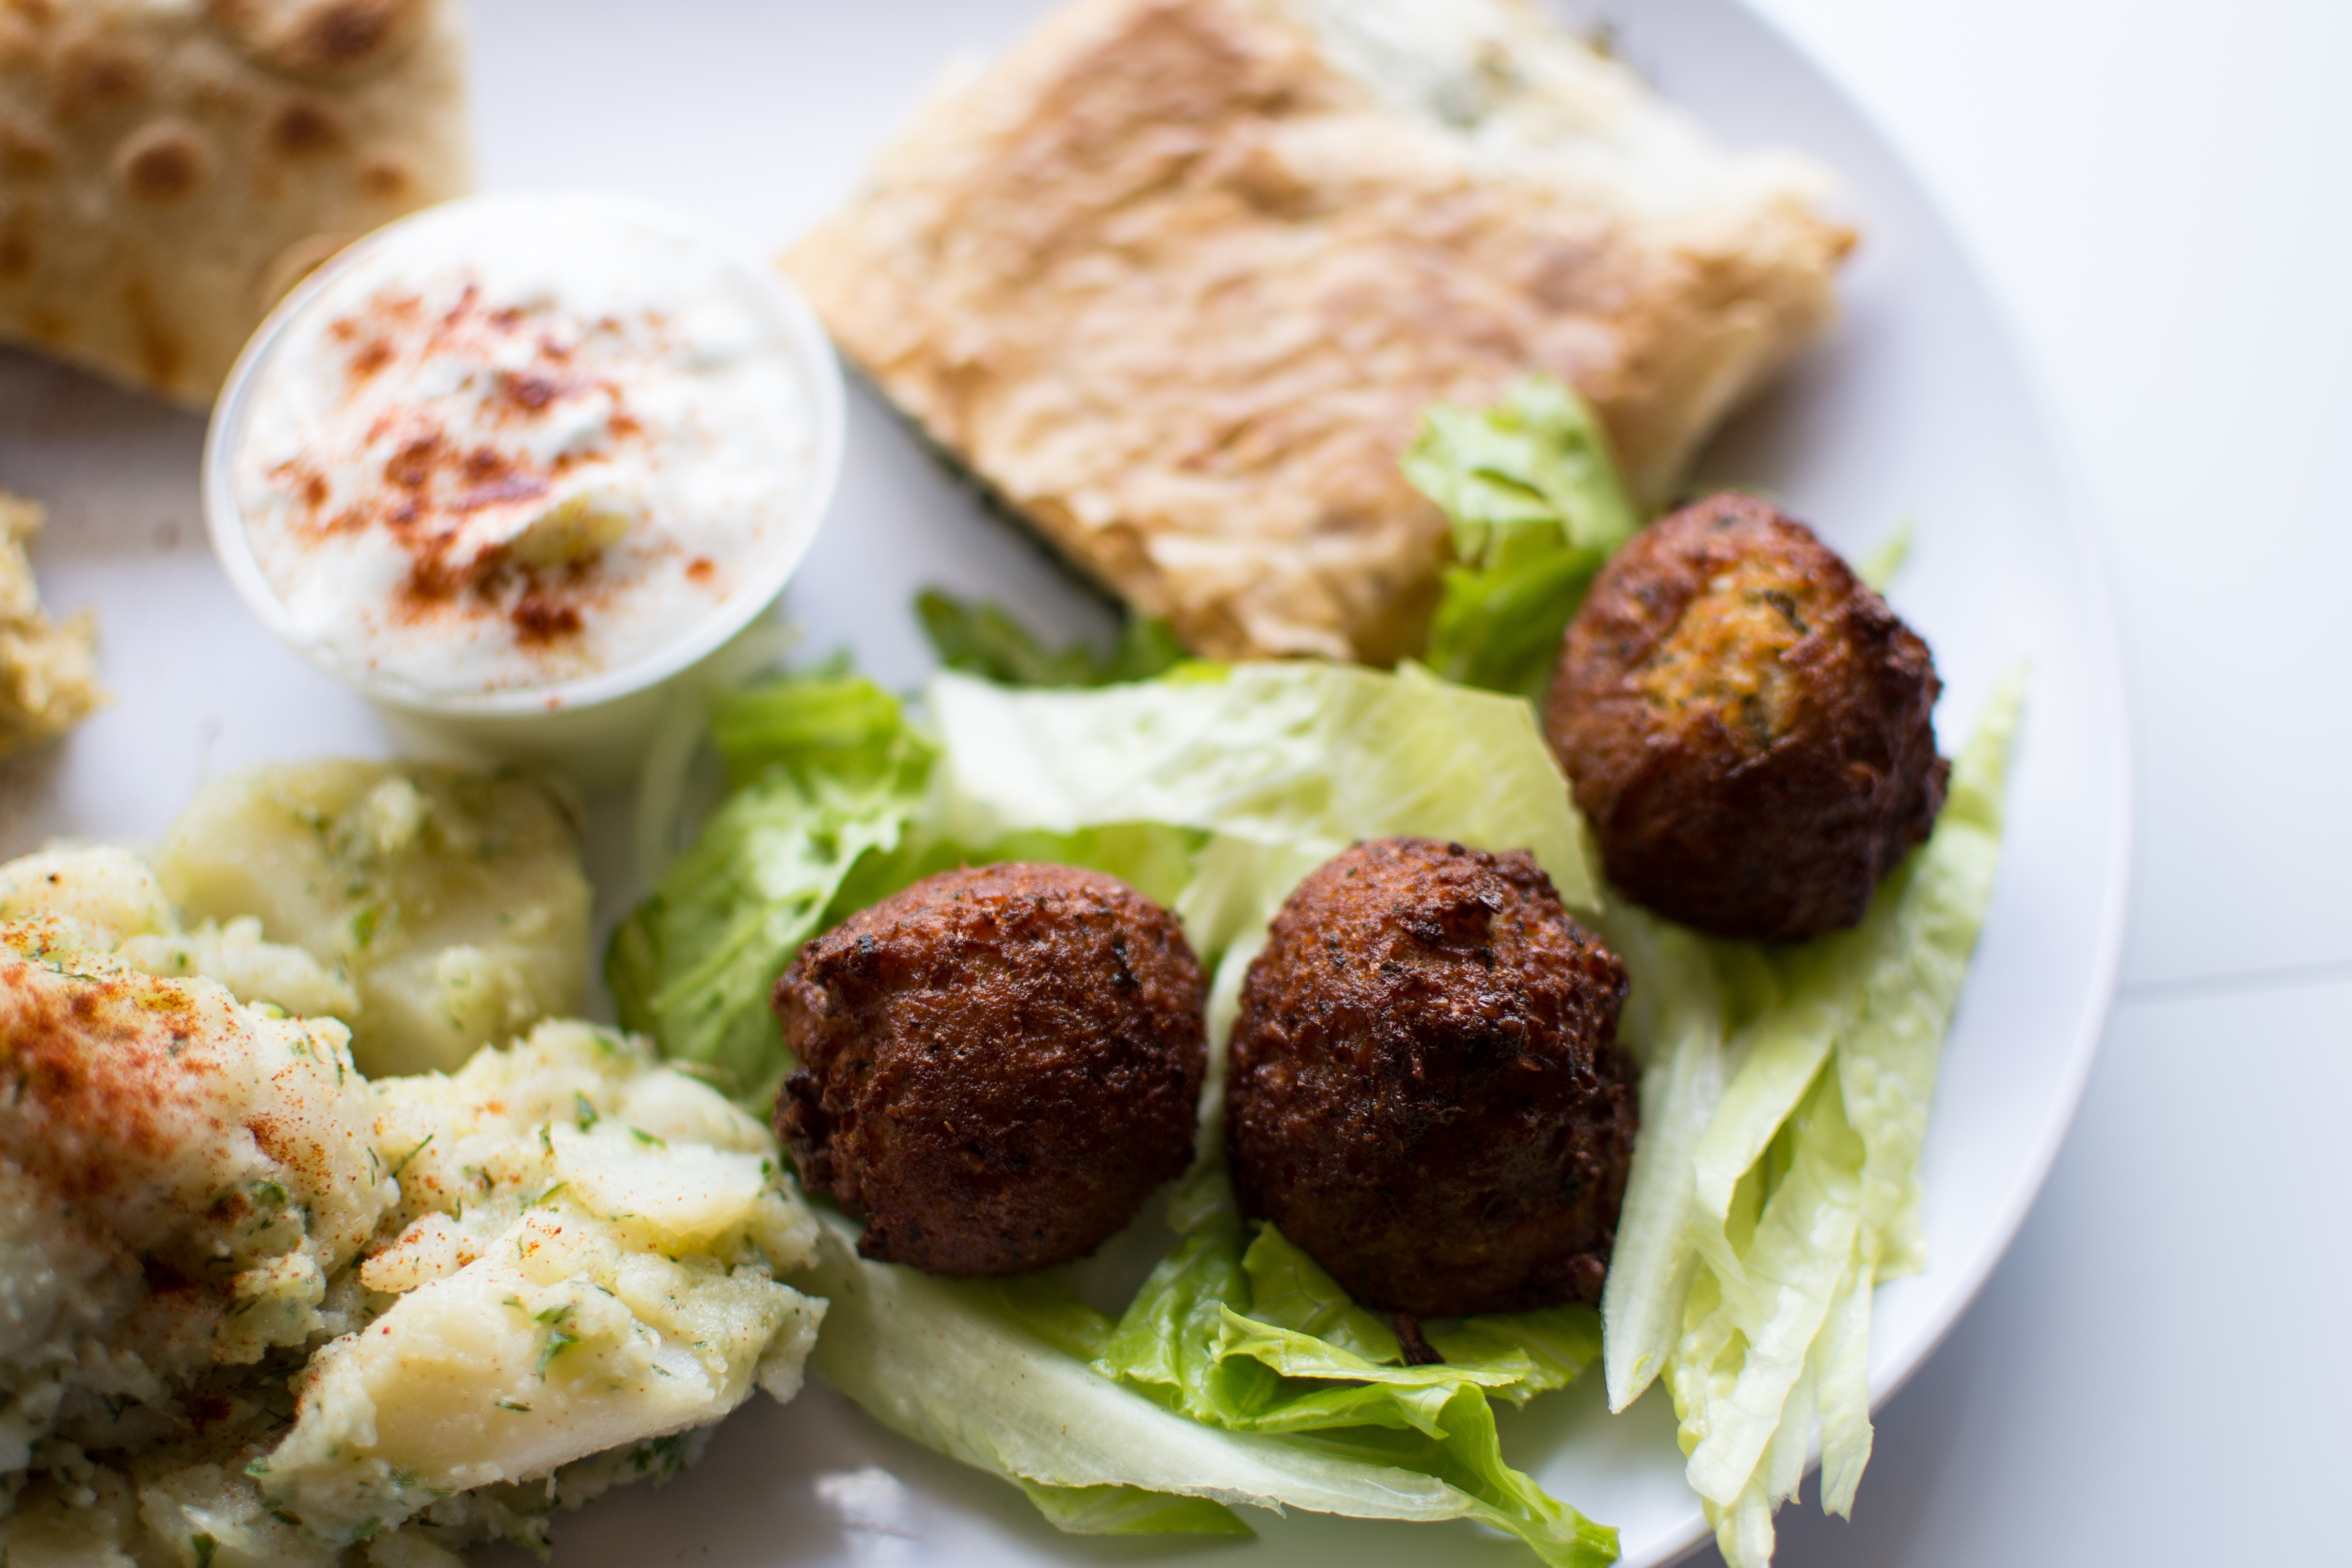
dish, meal, food, produce, vegetable, breakfast, meat, cuisine, vegetarian food, falafel, mediterranean food, authentic greek, greek food, mezes, hors d oeuvre, meatball, fried food